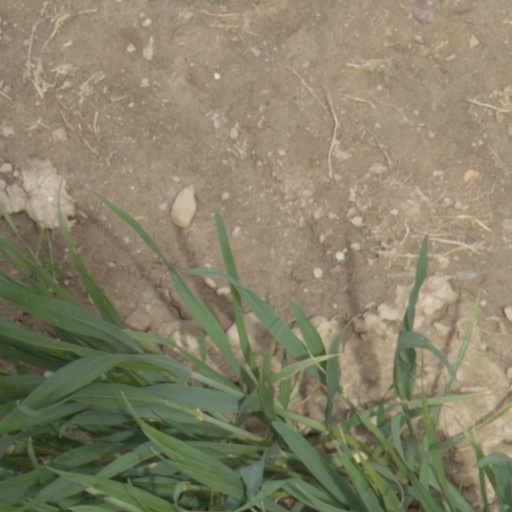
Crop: wheat